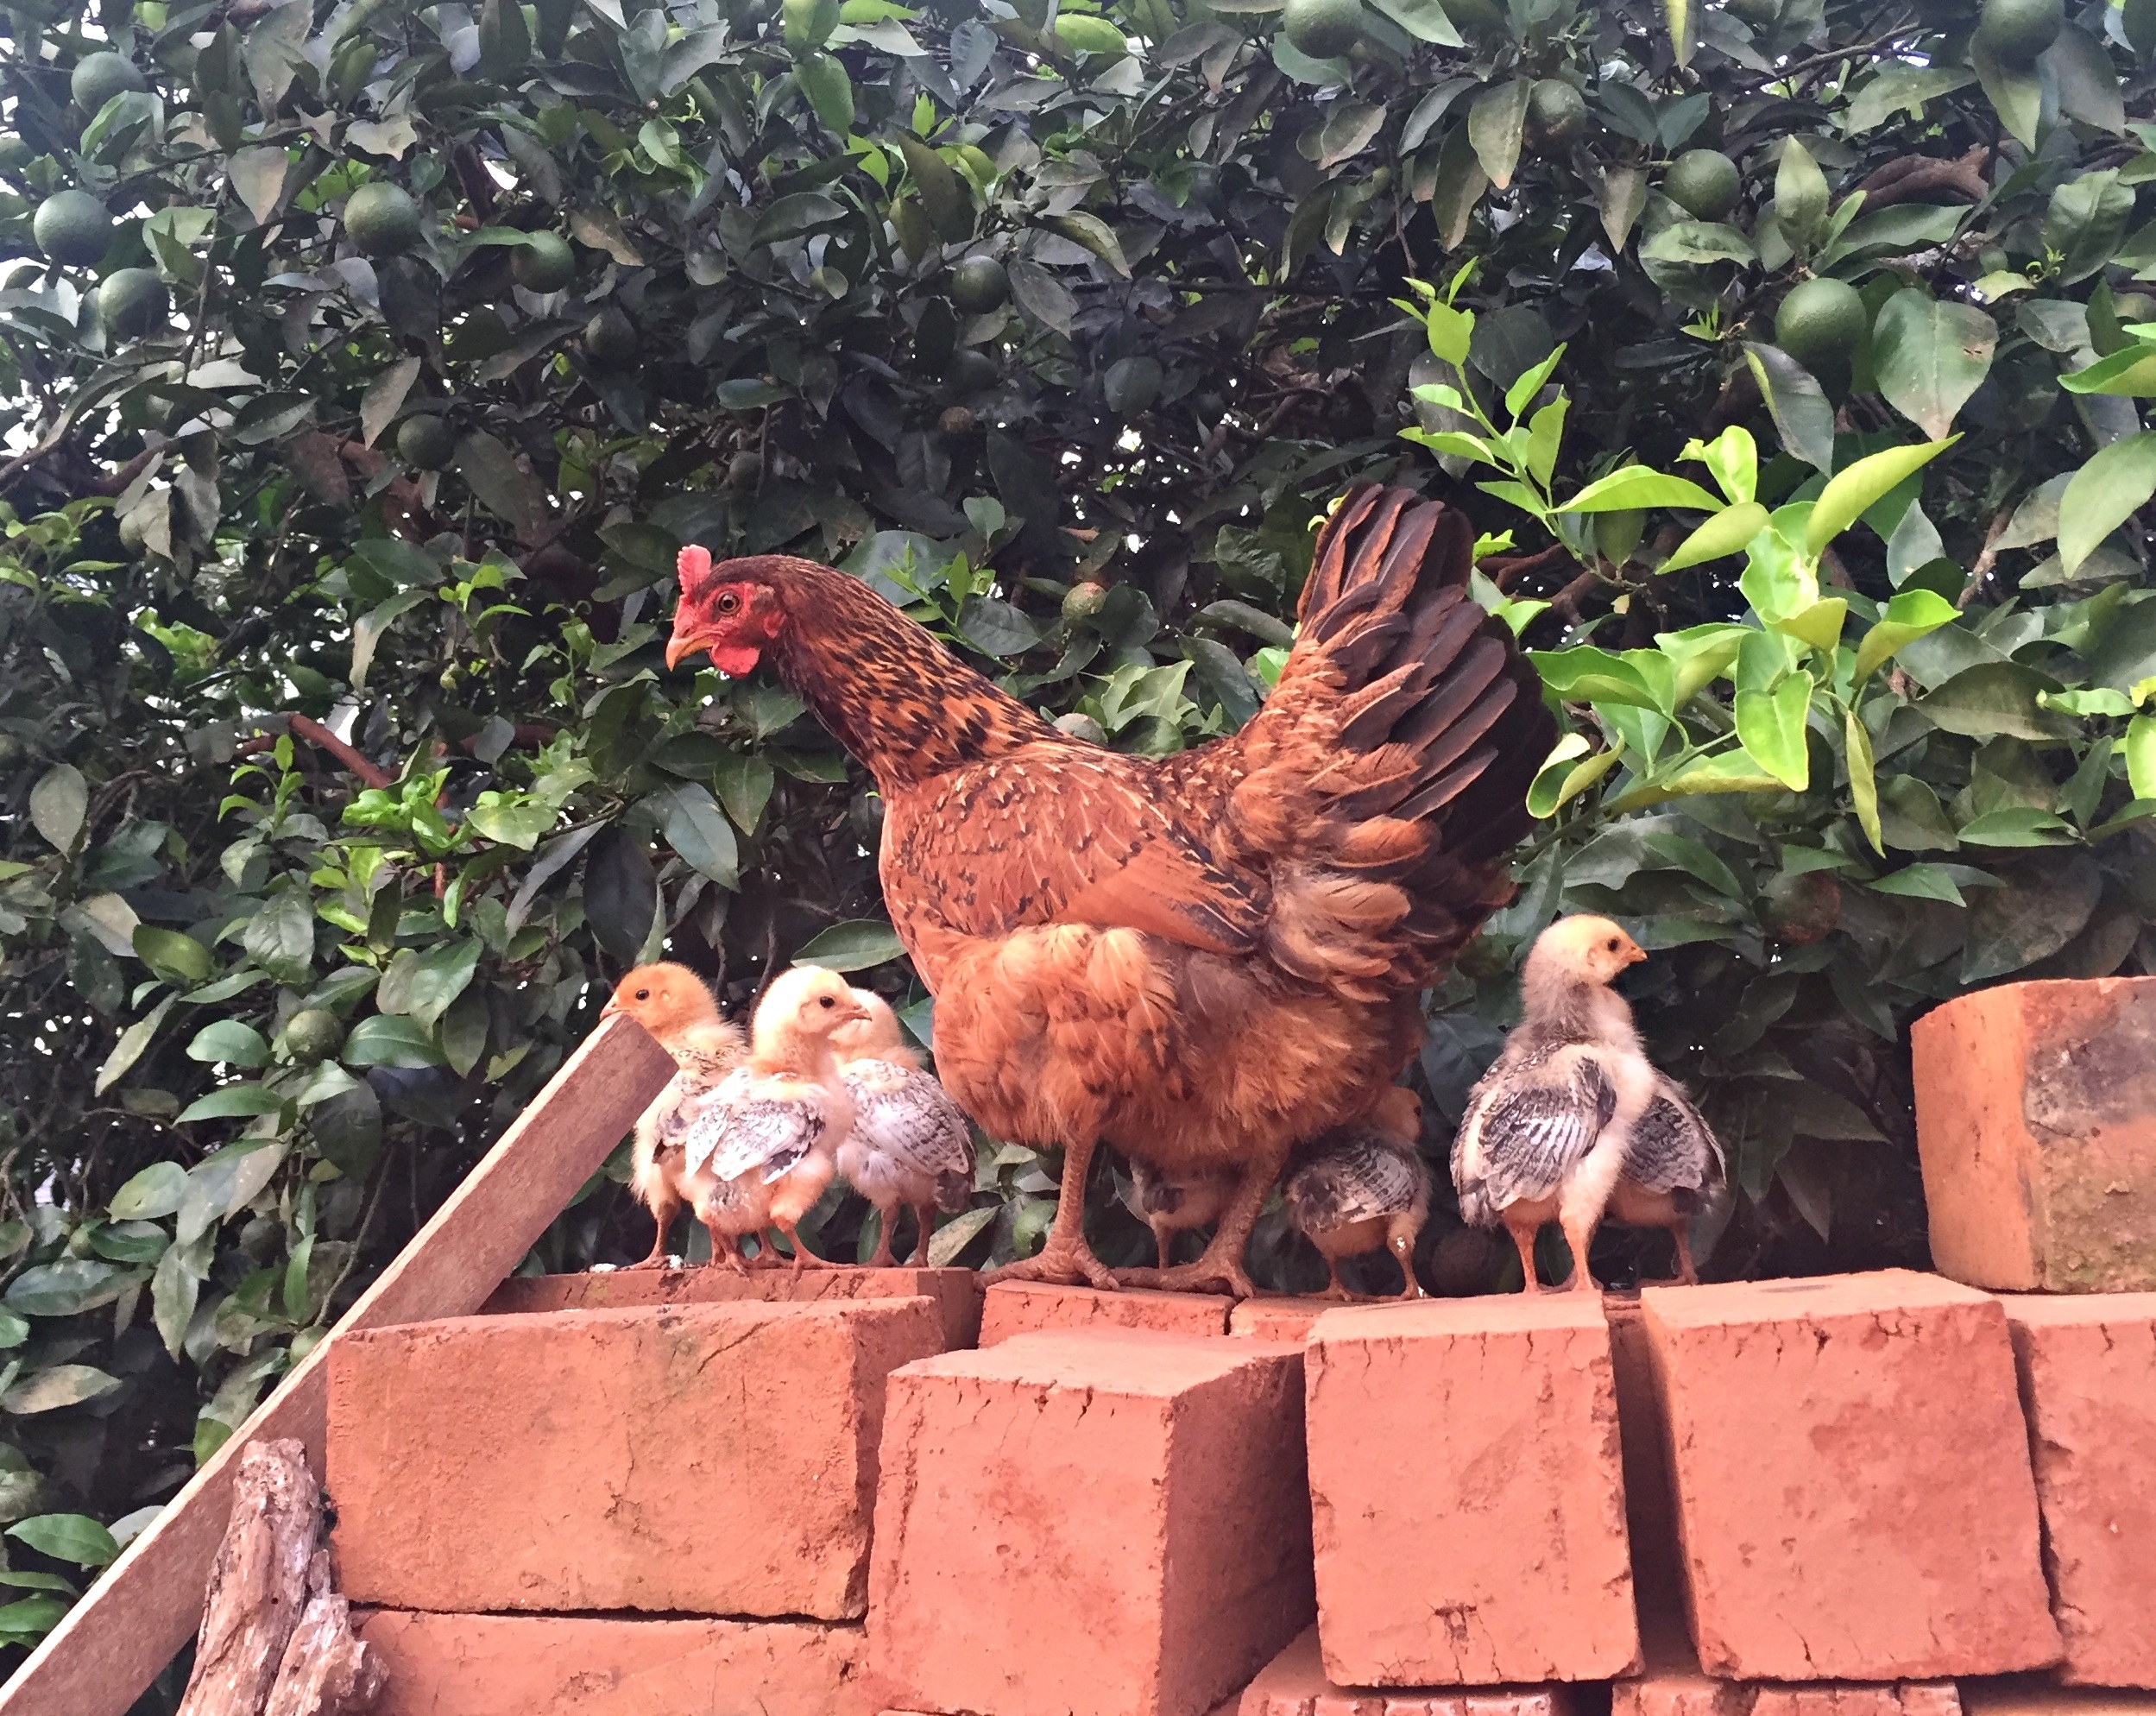
bird, farm, chicken, fauna, rooster, poultry, cock, birds, galliformes, roca, animal world, phasianidae, redneck, hen house